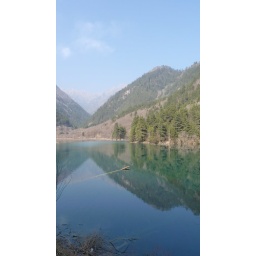
The mirror lake in Jiuzhaigou